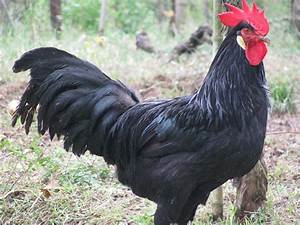
Label: gallina